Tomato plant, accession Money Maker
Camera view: tilt-top (135 deg); turntable rotation: 120 degrees
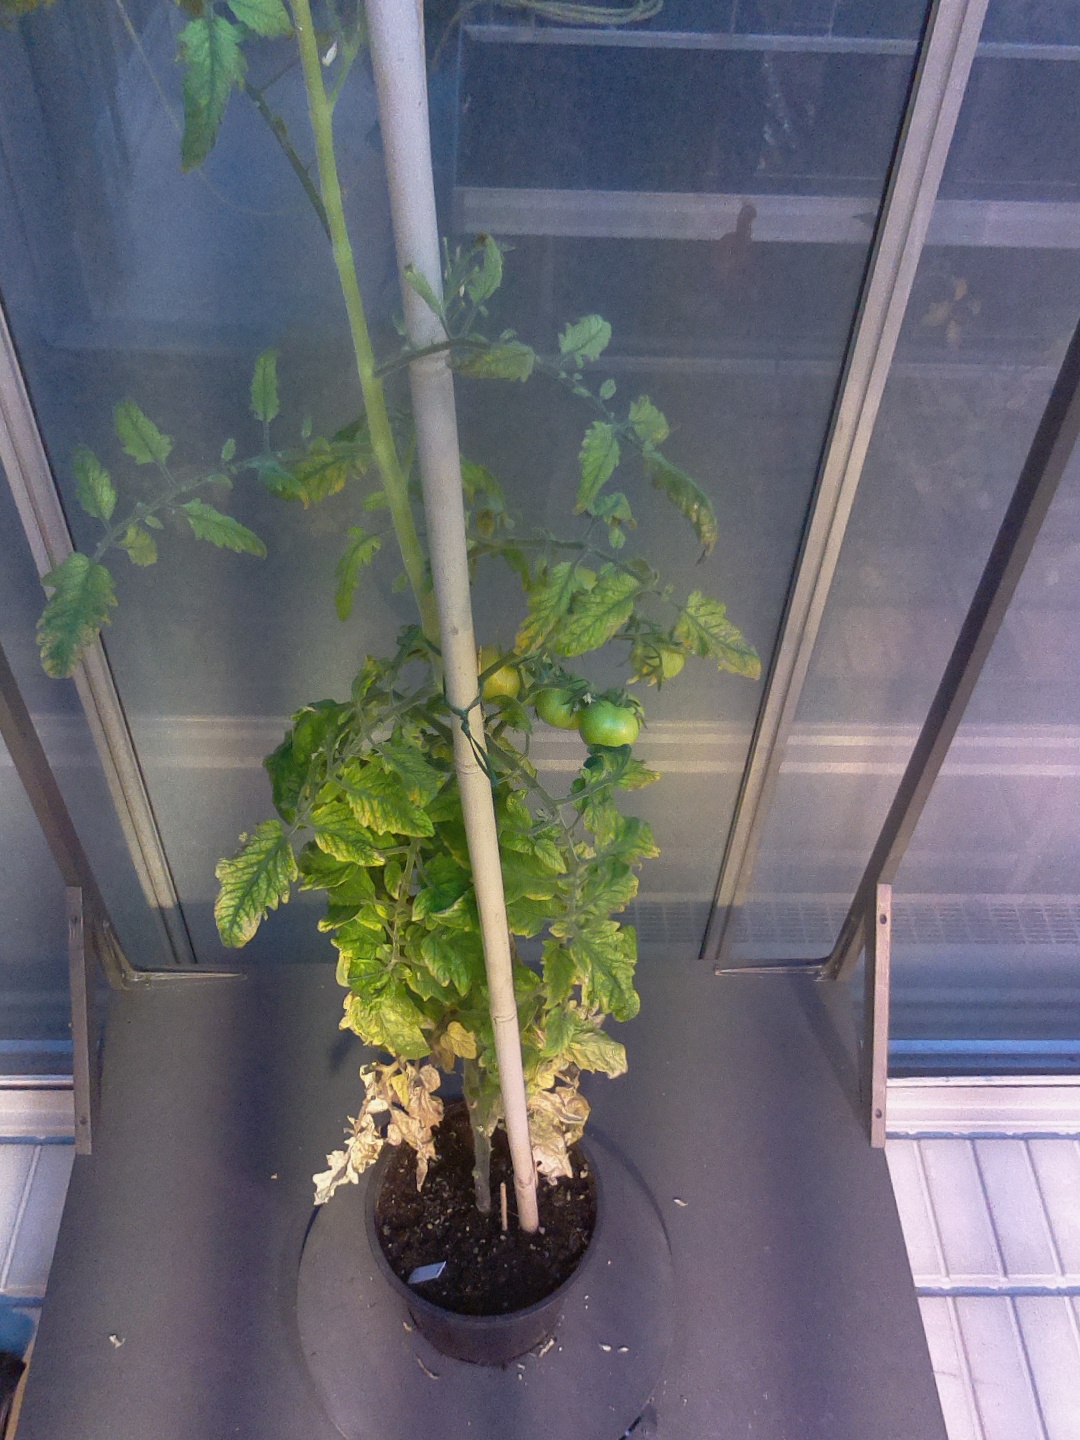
BBCH growth stage 80: fruits start showing typical ripe color (orange -> red)